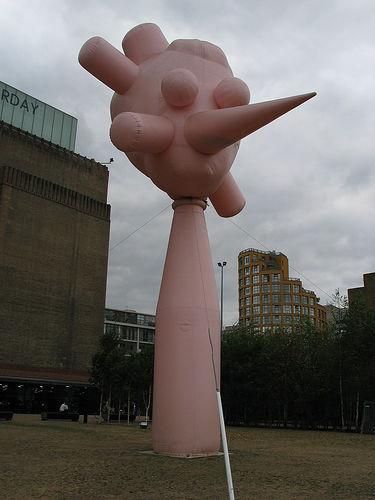
Weather: cloudy or overcast